Answer in natural language. How many Doorways are visible in the scene? Choose between the following options: 1, 0, 2, 3 or 4
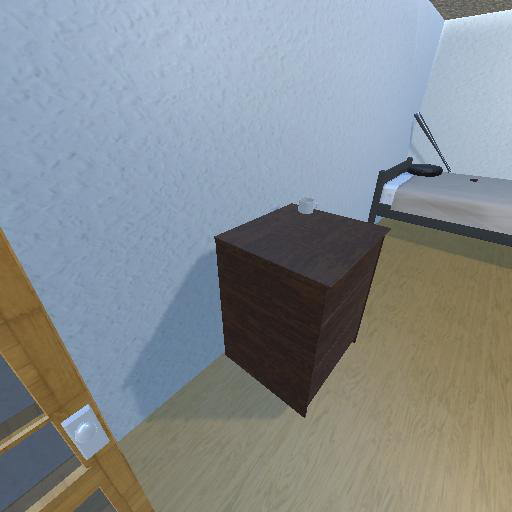
<answer>1</answer>